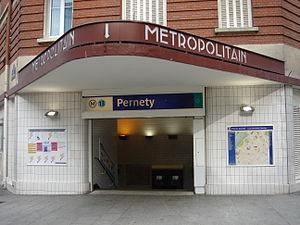
Le métro de Paris comporte 302 stations et 383 points d'arrêts, depuis le 23 mars 2013. Chacune de ces stations doit assurer l'accueil des voyageurs dans les meilleures conditions. C'est dans ce but que plusieurs générations d'architectes ont œuvré dans le métro parisien.
Pernety est une station de la ligne 13 du métro de Paris, située dans le 14ᵉ arrondissement de Paris.